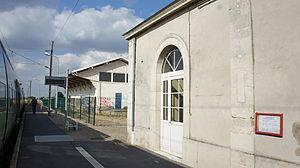
Gare de Rilly-la-Montagne.
La gare de Rilly-la-Montagne est une gare ferroviaire française de la ligne d'Épernay à Reims, située sur le territoire de la commune de Rilly-la-Montagne, dans le département de la Marne en région Grand Est.